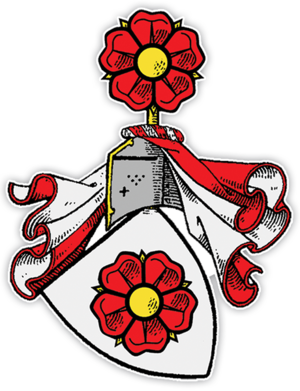
Les Rosenberg sont une famille noble influente qui possédait de nombreuses terres en Bohême, aujourd'hui région historique de la République tchèque.